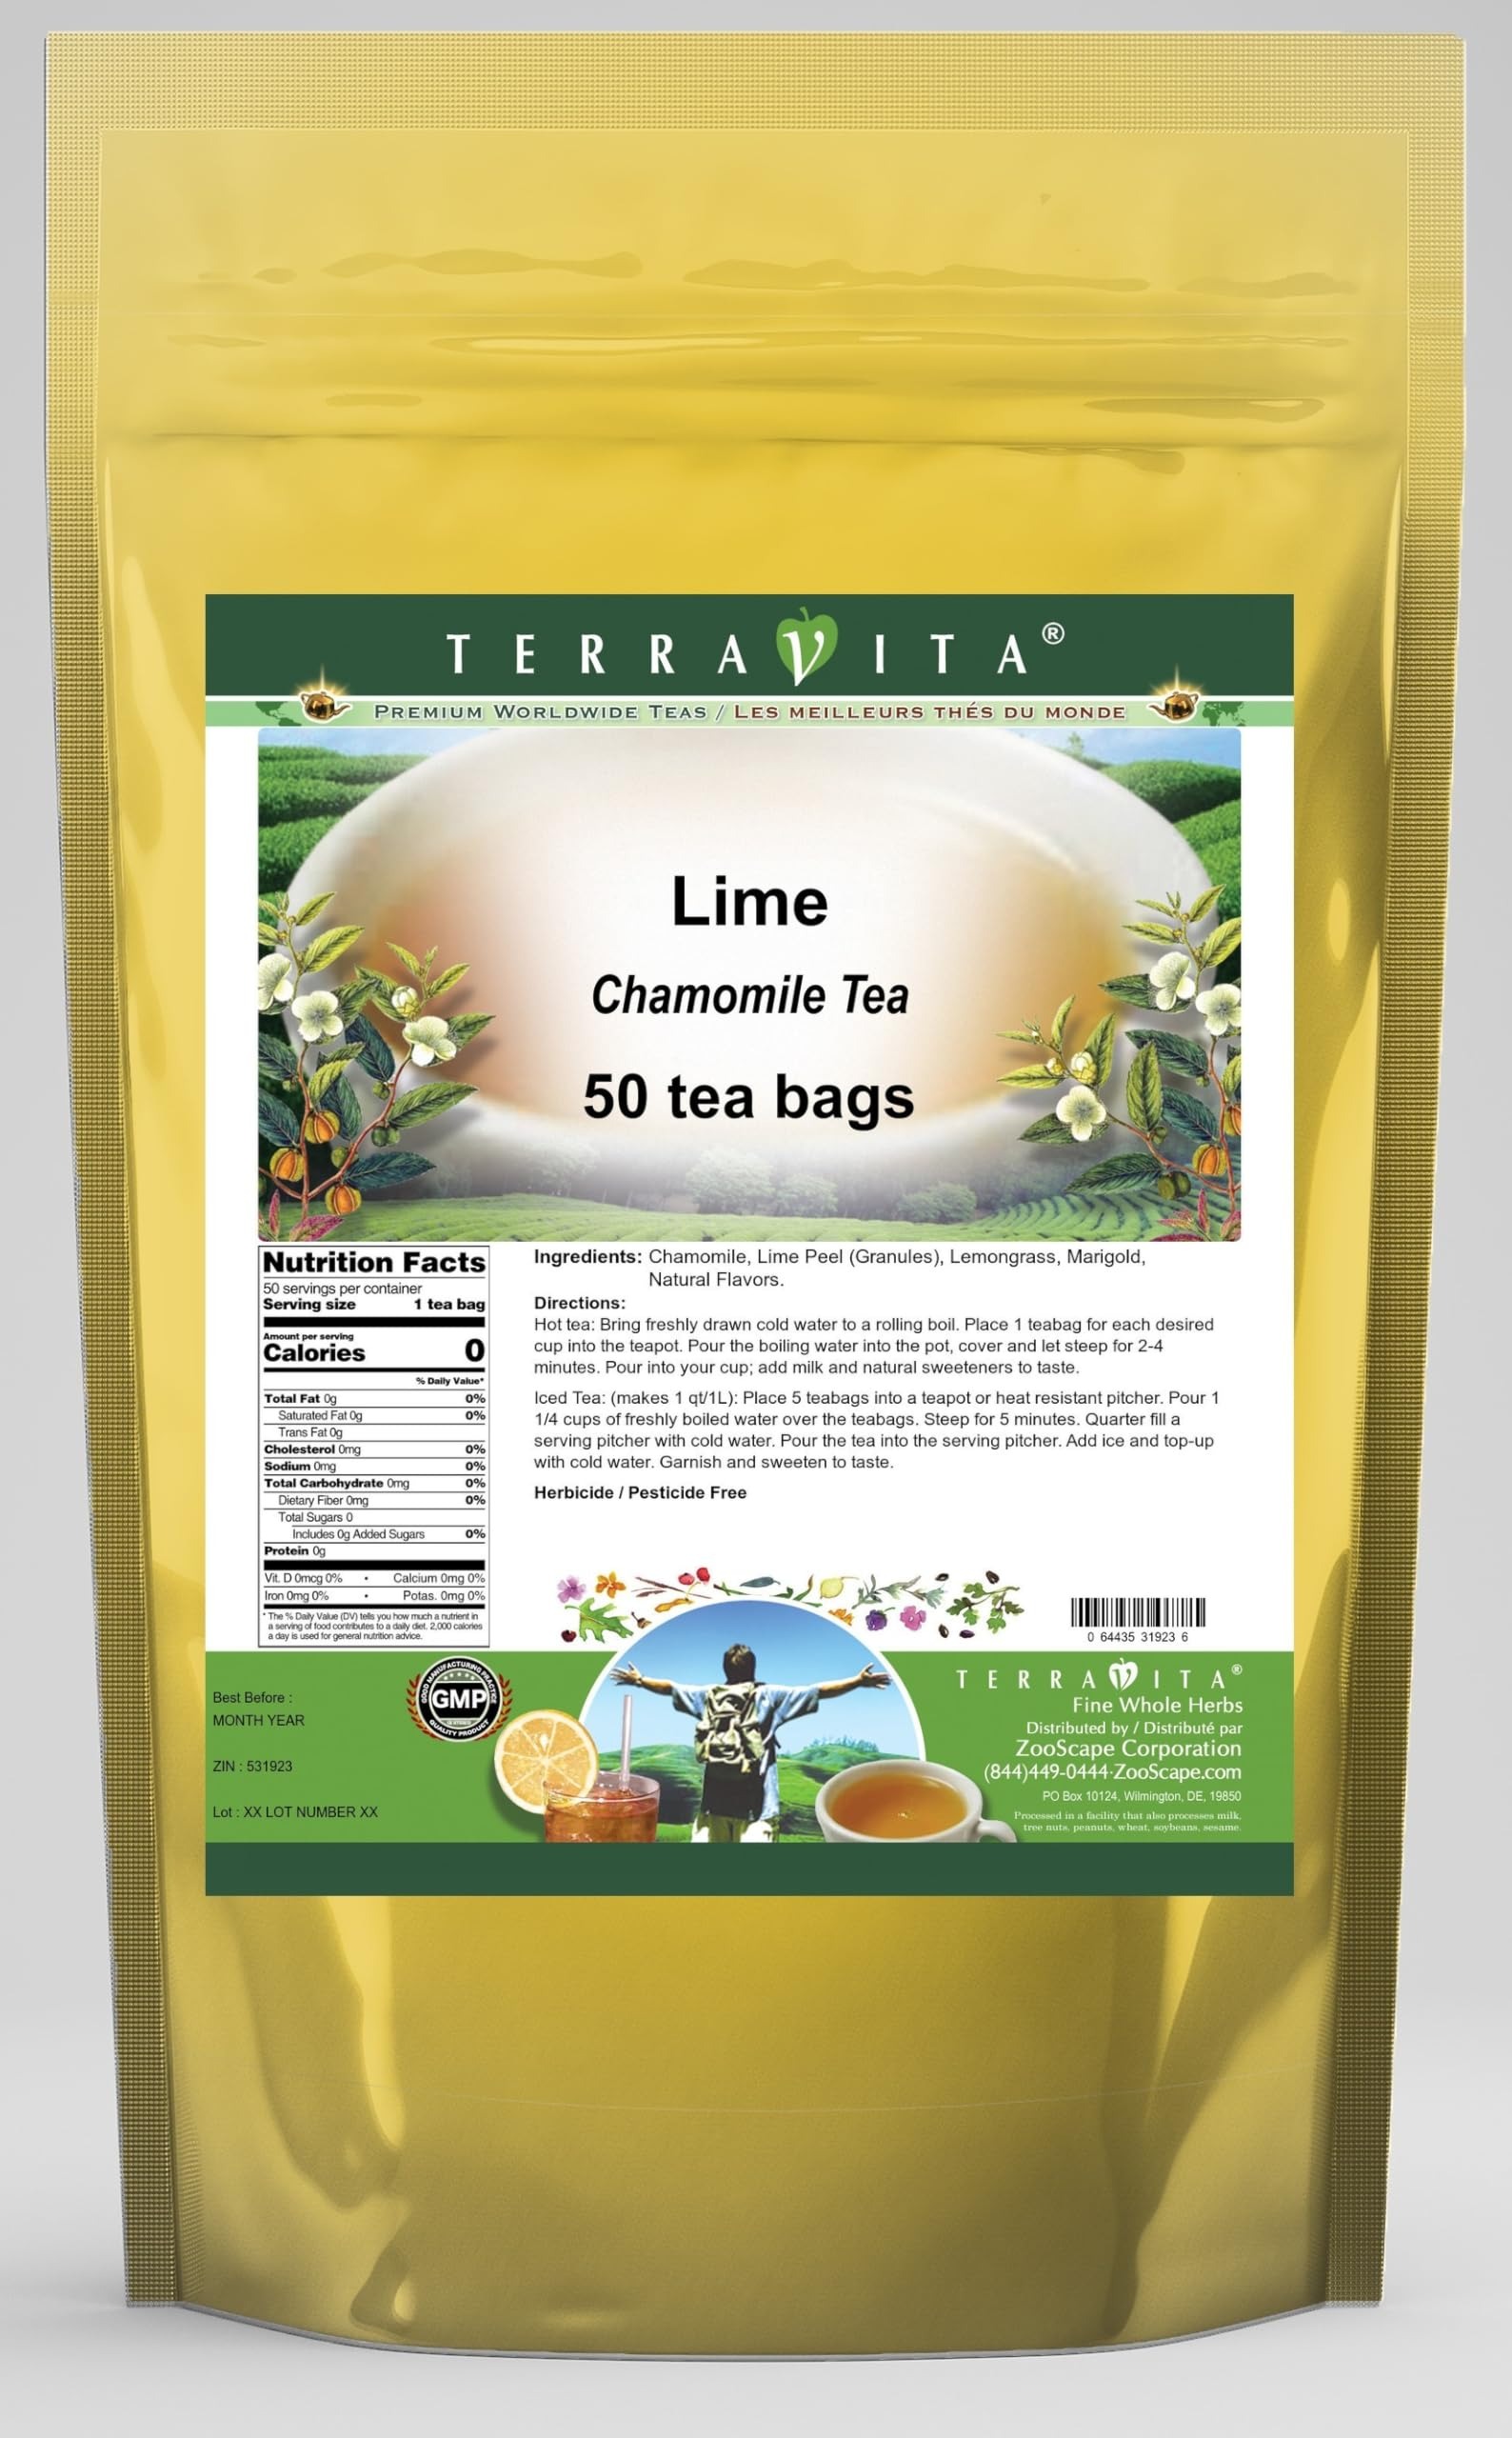
Item Name: Lime Chamomile Tea (50 tea bags, ZIN: 531923) - 2 Pack
Bullet Point 1: Our Lime Chamomile Tea is a delicious flavored Chamomile tea with Lime Peel (Granules), Lemongrass and Marigold that you will enjoy relaxing with anytime! The natural Lime taste is delicious! - Ingredients: Chamomile tea, Lime Peel (Granules), Lemongrass, Marigold and Natural Lime Flavor.
Bullet Point 2: No fillers.
Bullet Point 3: Manufacturer: TerraVita
Bullet Point 4: Size: 50 tea bags
Bullet Point 5: Chamomile Tea Bags - Packed in a convenient upright pouch!
Product Description: Our Lime Chamomile Tea is a delicious flavored Chamomile tea with Lime Peel (Granules), Lemongrass and Marigold that you will enjoy relaxing with anytime! The natural Lime taste is delicious! - Ingredients: Chamomile tea, Lime Peel (Granules), Lemongrass, Marigold and Natural Lime Flavor. - Hot tea brewing method: Bring freshly drawn cold water to a rolling boil. Place 1 teabag for each desired cup into the teapot. Pour the boiling water into the pot, cover and let steep for 2-4 minutes. Pour into your cup; add milk and natural sweeteners to taste. - Iced tea brewing method: (to make 1 liter/quart): Place 5 teabags into a teapot or heat resistant pitcher. Pour 1 1/4 cups of freshly boiled water over the teabags. Steep for 5 minutes. Quarter fill a serving pitcher with cold water. Pour the tea into the serving pitcher. Add ice and top-up with cold water. Garnish and sweeten to taste. - TerraVita is an exclusive line of premium-quality, natural source products that use only the finest, purest and most potent ingredients found around the world. TerraVita is hallmarked by the highest possible standards of purity, potency, stability and freshness. All of our products are prepared with the highest elements of quality control, from raw materials through the entire manufacturing process, up to and including the moment that the bottles or bags are sealed for freshness and shipped out to you. Our highest possible standards are certified by independent laboratories and backed by our personal guarantee. - TerraVita exists to meet and ensure your family's health and wellness without the harmful effects of chemicals and health products. We strive to make all of our products affordable and reliable and are constantly searching the market to maintain our affordability and to look for n
Value: 100.0
Unit: Count

Price: 59.48